Monuments of Australia

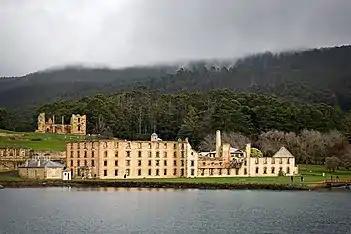
Port Arthur, Tasmania, Australia

Uluru is estimated to have first started forming approximately 1.5 billion years ago, where rocks took place to form a protolith. Over the next billion years, it underwent various geological phenomena such as the Petermann and Alice Springs Orogenies that eventuated in the complete formation of the rock, approximately 300–400 million years ago.